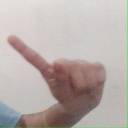
अक्षर: ए